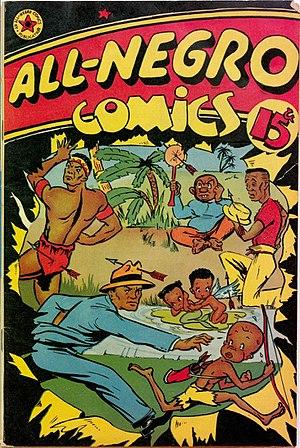
Nègre est un substantif masculin à l'origine, synonyme de l'adjectif « noir » et qui a pris au fil des années en français standard un caractère péjoratif pour désigner les Noirs ; en créole haïtien, le mot « nèg » veut simplement dire « homme ».
All-Negro Comics est un comic book américain publié à faible tirage en 1947. Ce one-shot est connu pour être la première anthologie de bandes dessinées écrites et dessinées par des artistes afro-américains.